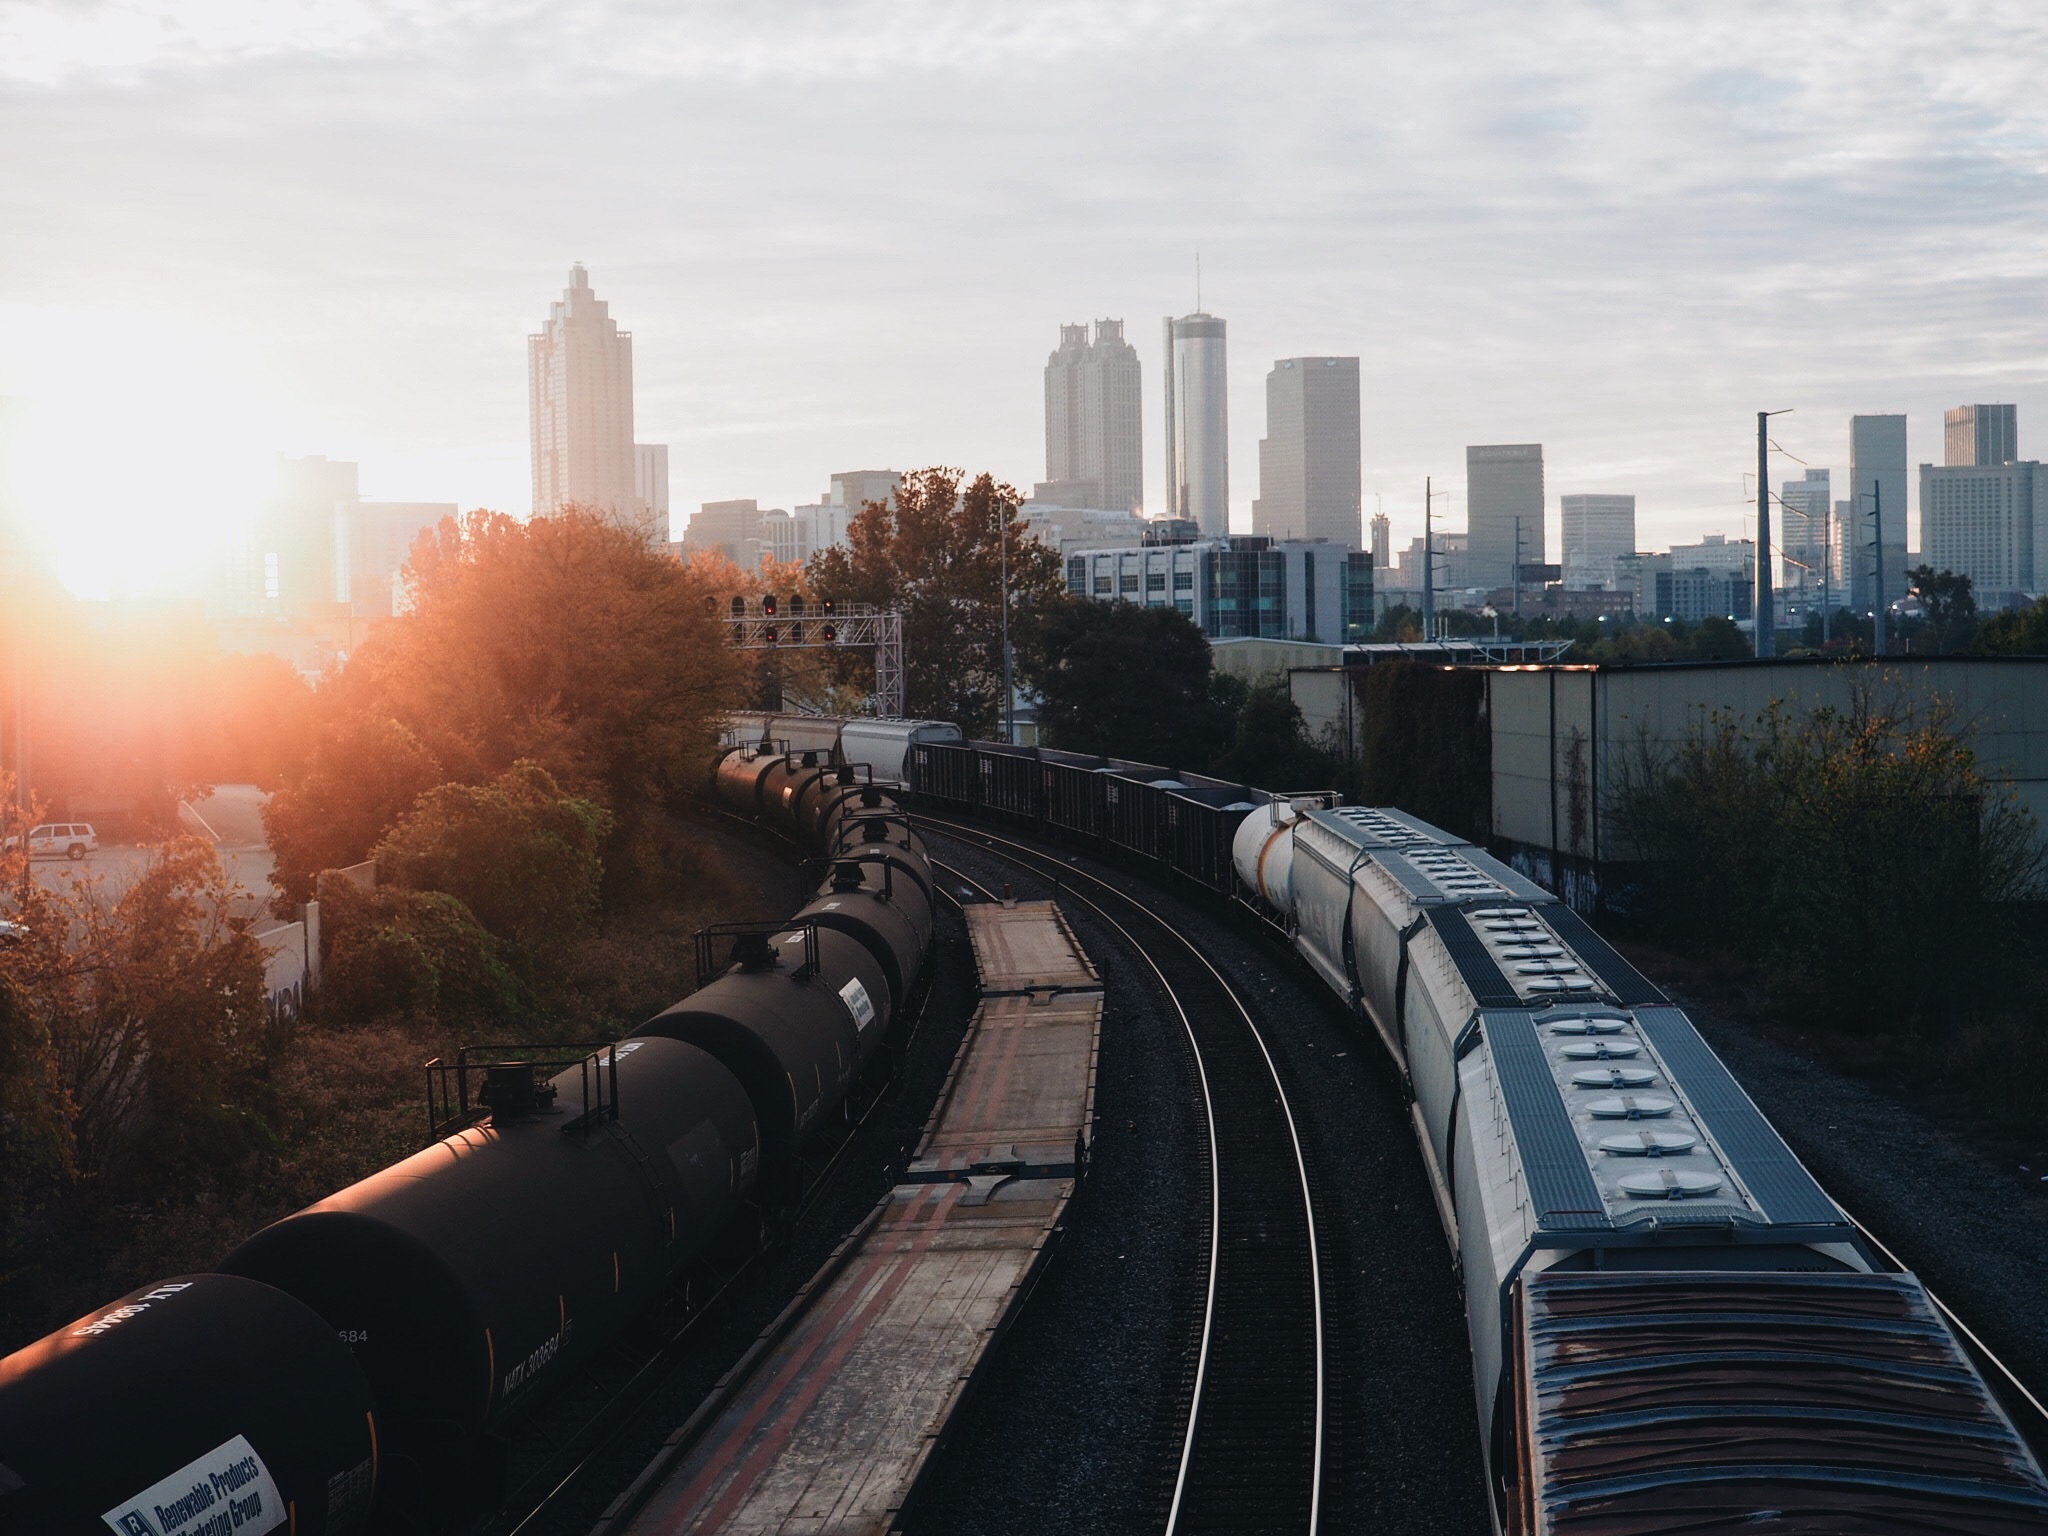
track, skyline, city, skyscraper, train, cityscape, transport, evening, vehicle, public transport, rail transport, atmospheric phenomenon, metropolitan area